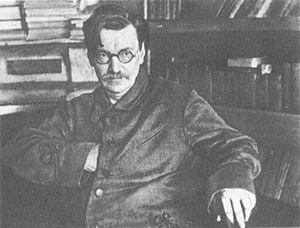
Viatcheslav Rudolfovitch Menjinski, né le 19 août 1874 et mort le 10 mai 1934 sans doute empoisonné, est un révolutionnaire russe d'origine polonaise et un homme politique soviétique. Il fut notamment commissaire aux Finances et vice-président de la GPU. Il y a été remplacé par Guenrikh Iagoda.